Harry Dorsey Gough

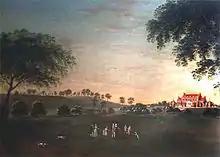
Perry Hall in an 1803 landscape by Francis Guy.

Harry's father was the English merchant Thomas Gough, who emigrated to the United States prior to the outbreak of its Revolution against Britain. As his new home was near Patapsco Ferry and his new wife had extensive holdings in the colonies, Thomas would later side with the revolutionaries against the Crown. Thomas had already married the American Sophia Dorsey, who bore him Harry on January 28, 1745, in Annapolis.